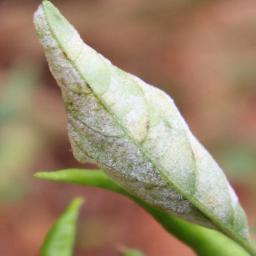
Label: powdery mildew